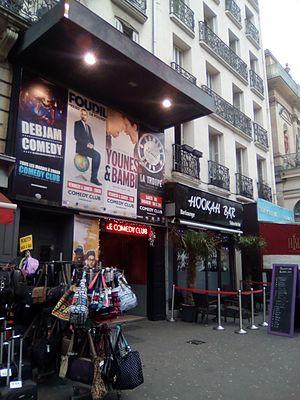
Le Comedy Club fondé par Jamel Debbouze, boulevard de Bonne-nouvelle à Paris.
Le Jamel Comedy Club est une émission de télévision hebdomadaire de 26 minutes créée, produite et présentée par Jamel Debbouze, diffusée en clair sur la chaîne Canal+ tous les samedis de l’été, de 2006 à 2008. La première diffusion a eu lieu le 15 juillet 2006 à 19 h 55.